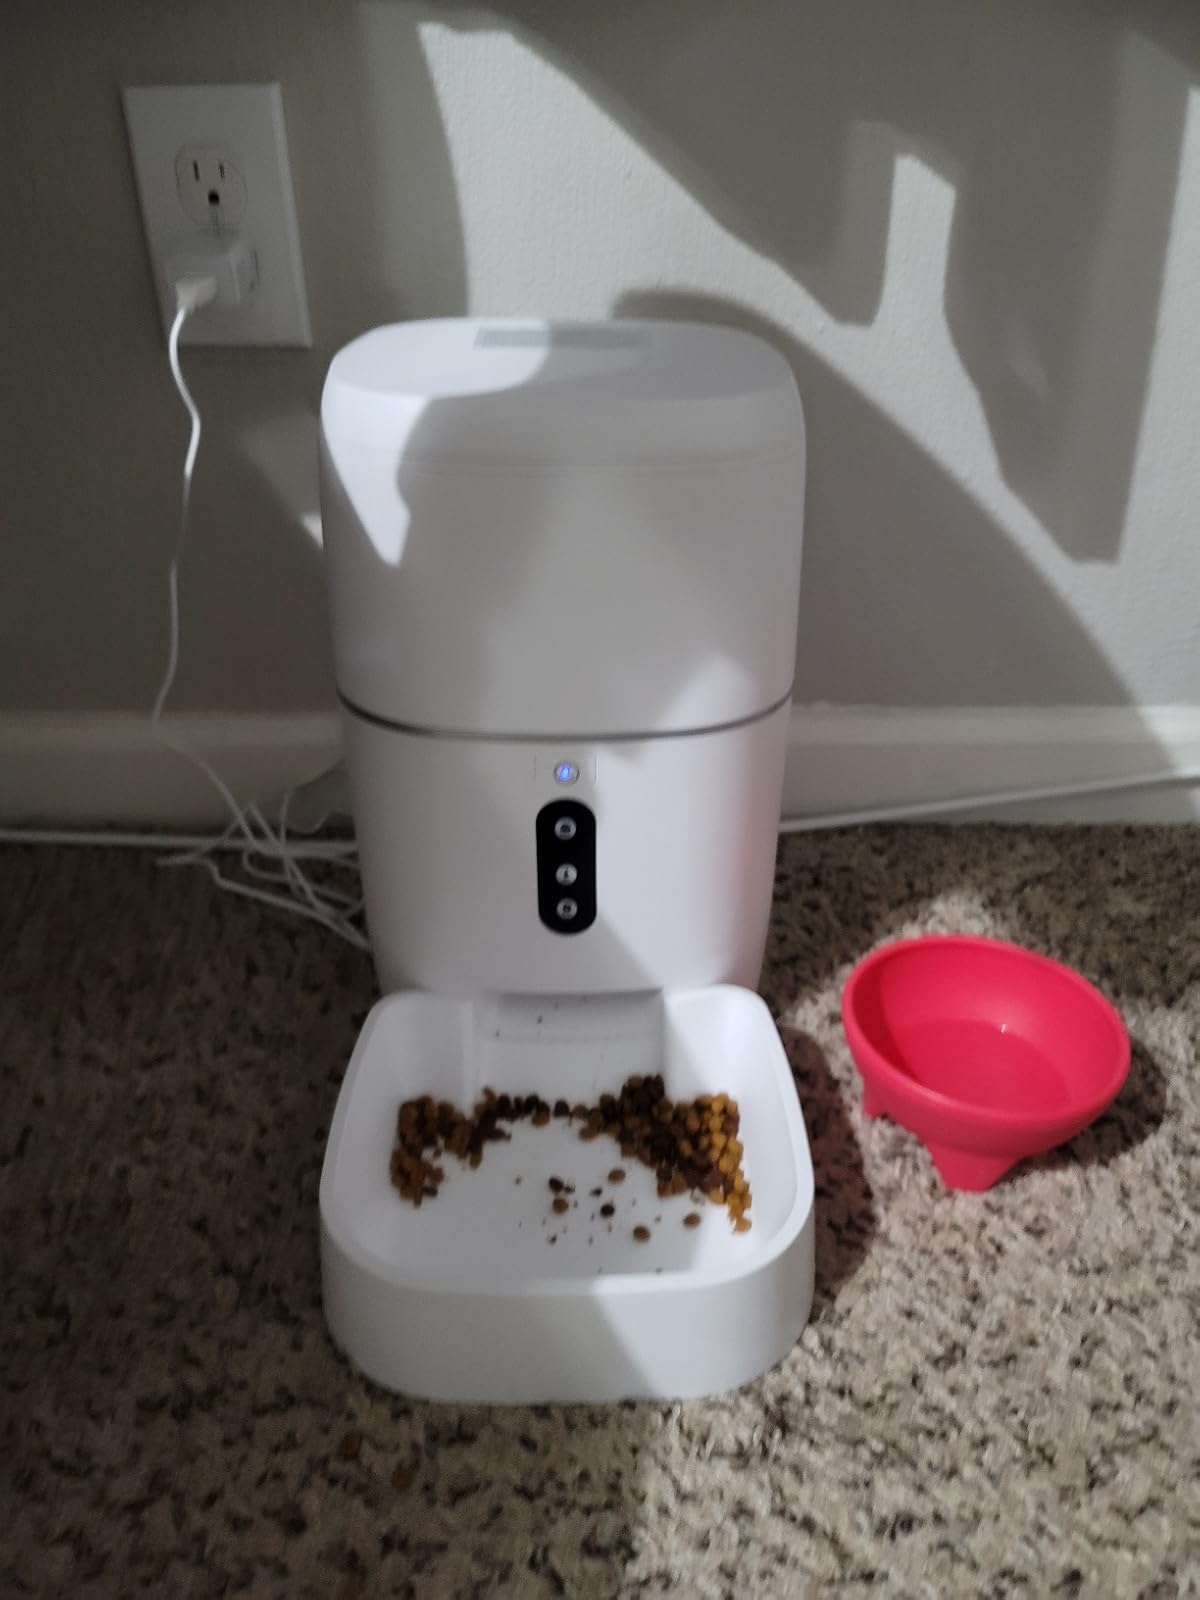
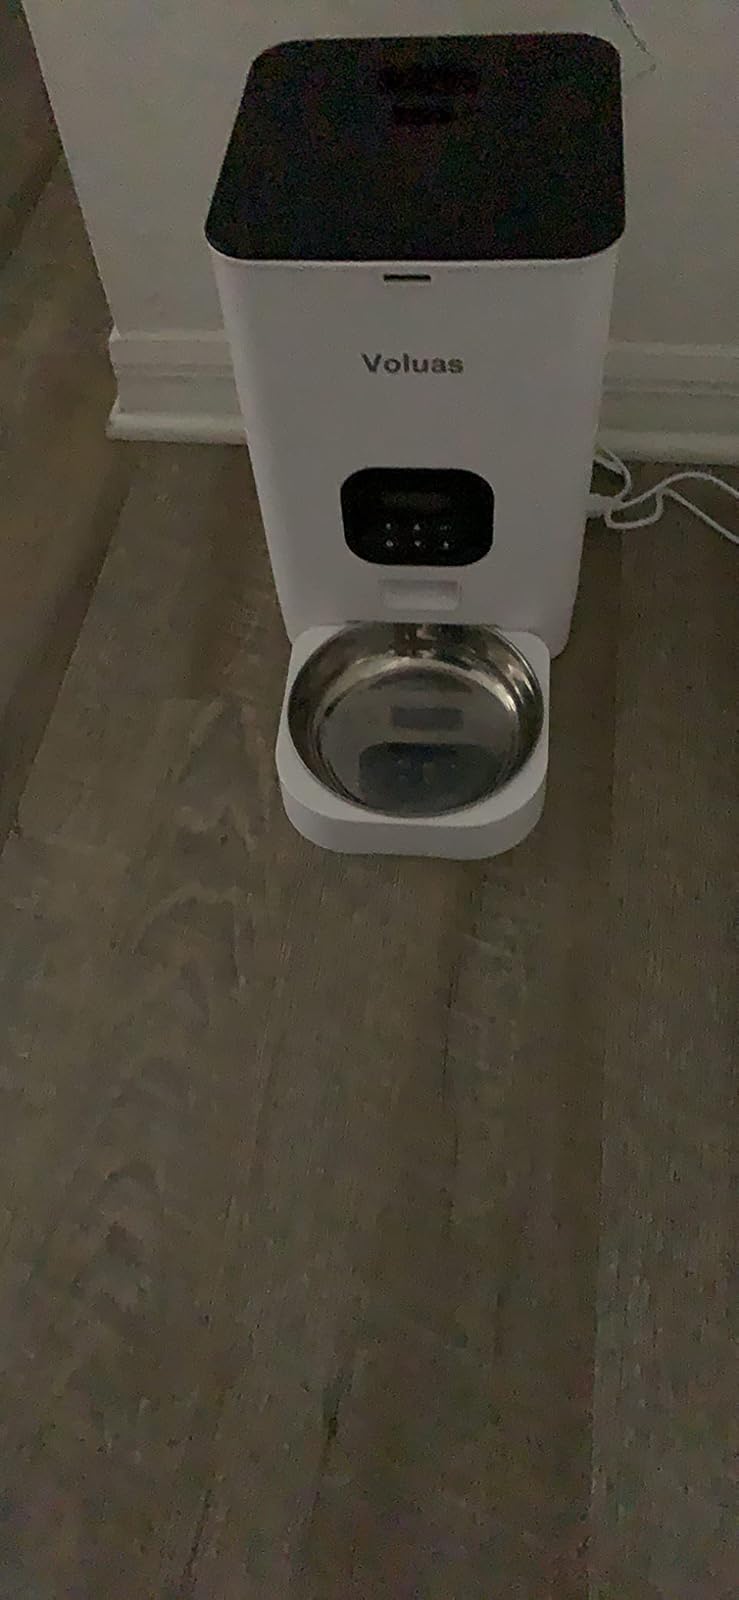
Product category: items_feeder
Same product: no